Mario Pei

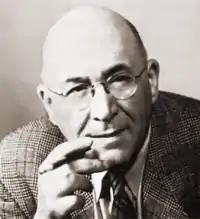

Mario Andrew Pei (February 16, 1901March 2, 1978) was an Italian-born American linguist and polyglot who wrote a number of popular books known for their accessibility to readers without a professional background in linguistics. His book "The Story of Language" (1949) was acclaimed for its presentation of technical linguistics concepts in ways that were entertaining and accessible to a general audience.